Strategic Defense Initiative

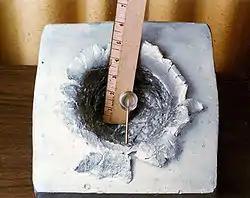
SDI was not just lasers; in this kinetic energy weapon test, a Lexan projectile was fired from a light-gas gun at a velocity of at a cast aluminum block.

Another criticism of SDI argued that it would be inconsistent with existing treaties. The Anti-Ballistic Missile Treaty and its subsequent protocol, which limited missile defenses to one location per country at 100 missiles each (which the USSR had and the US did not), would have been violated by SDI ground-based interceptors. The Nuclear Non-Proliferation Treaty requires that "Each of the Parties to the Treaty undertakes to pursue negotiations in good faith on effective measures relating to cessation of the nuclear arms race at an early date and to nuclear disarmament, and on a treaty on general and complete disarmament under strict and effective international control." Many viewed deployment of ABM systems as an escalation, and therefore a violation of this clause, although this view was not universal.